PNL (rap duo)

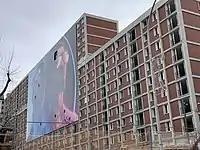
The artwork of "Deux frères" on Cité Gagarine in Ivry-sur-Seine.

The duo is characterized by total absence of interviews in the media, as well as innovative music videos shot in Iceland, Namibia, Italy, Japan, United States, South Africa, Jamaica, and elsewhere in the world. PNL was featured on the cover of "The Fader" American magazine's June/July 2016 issue. "Gonzaï" magazine writer Albert Poriton has called PNL "the Daft Punk without robot masks and with sunglasses", noting that other rap groups have started to "copy and paste" their "raw arrogance and urban melancholy".